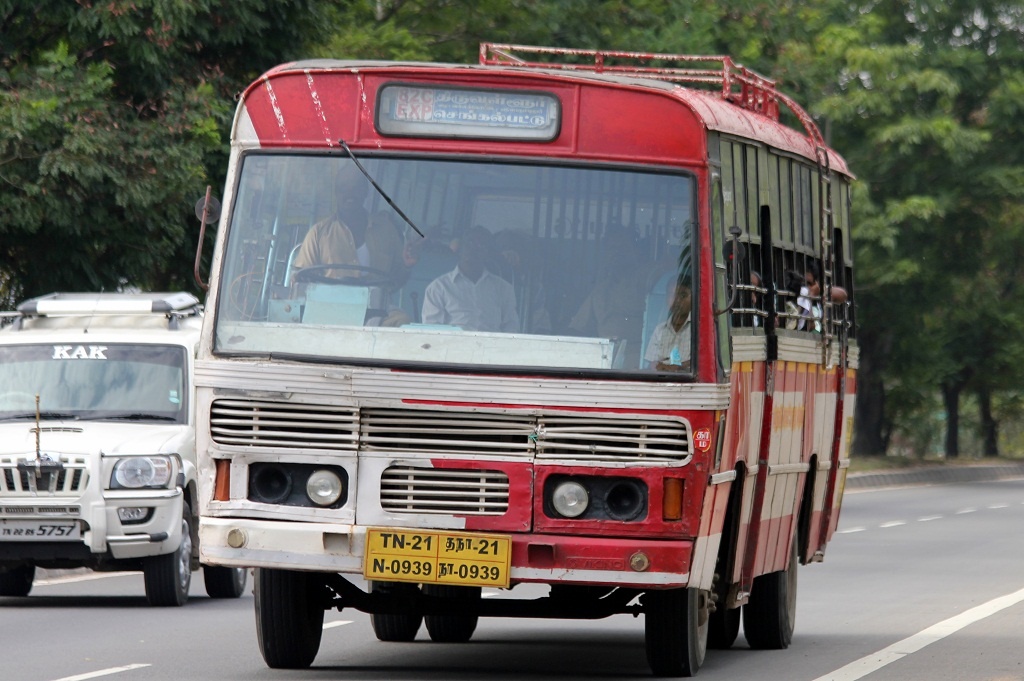
TNSTC bus